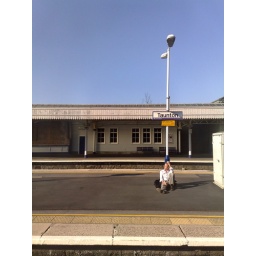
Clear blue sky in Taunton - roll on good weather in Cornwall!